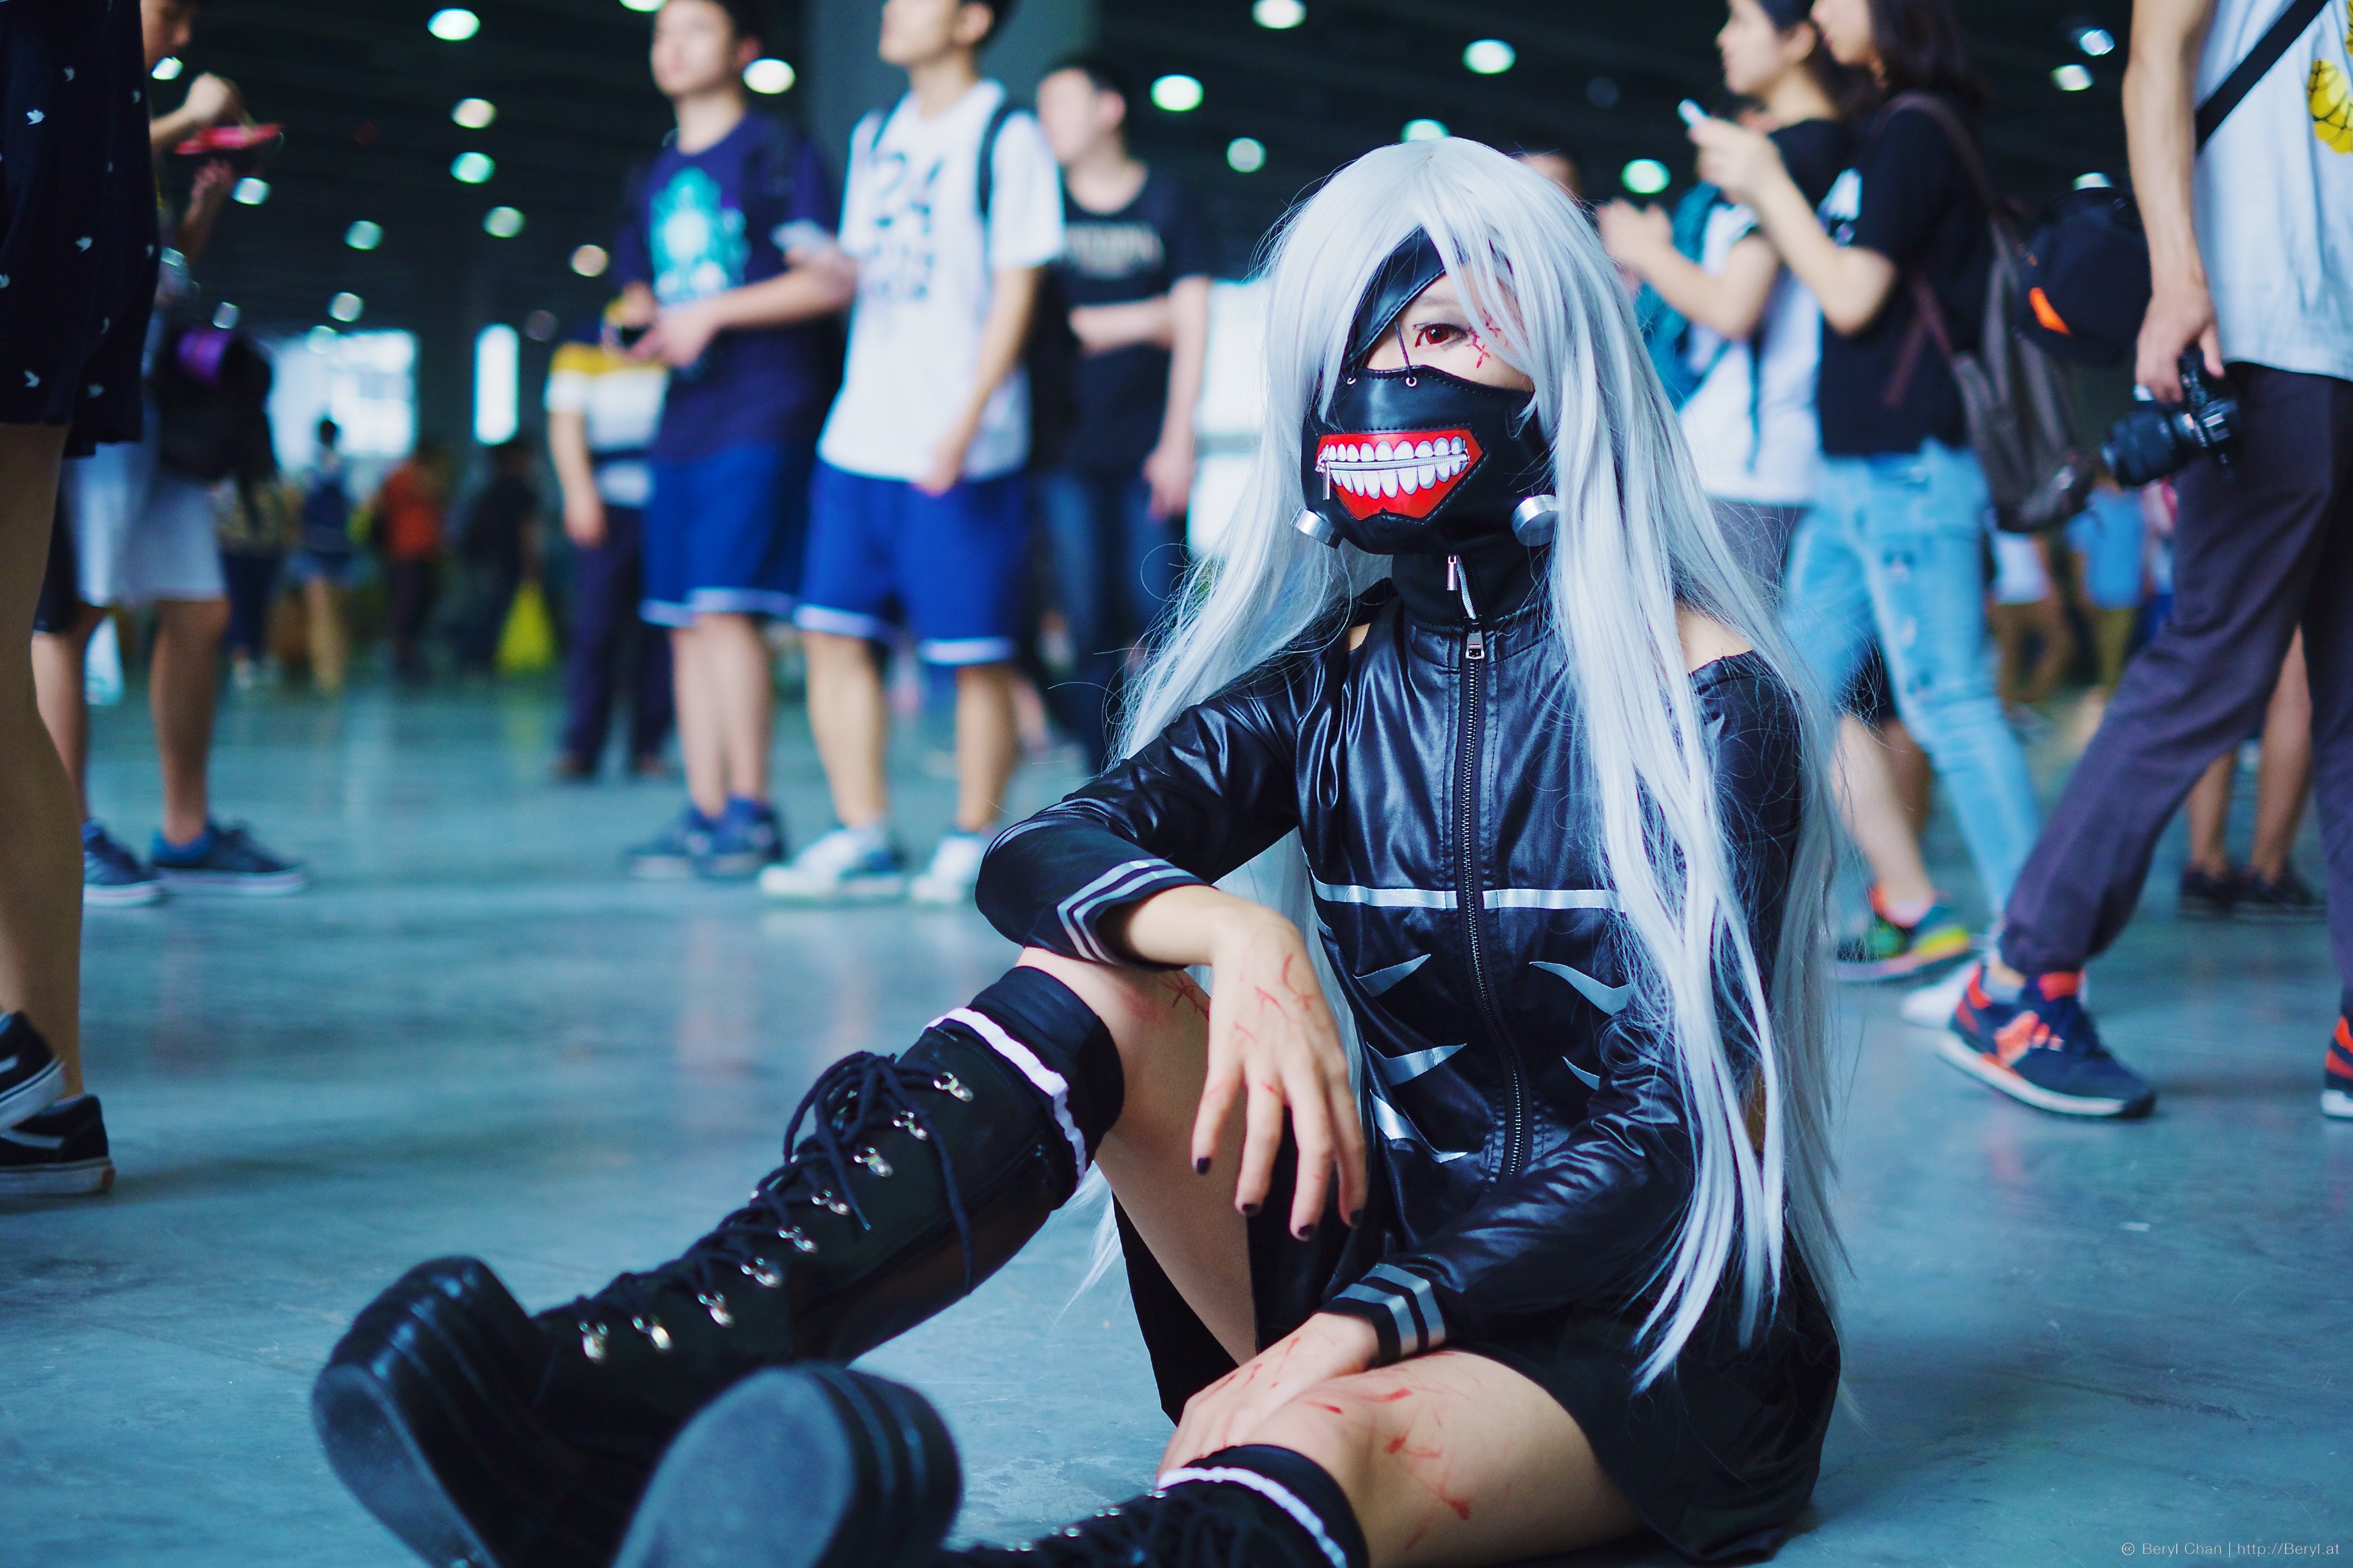
cold, bokeh, blur, girl, cute, fujifilm, portrait, colourful, clothing, face, cosplay, 35mm, canton, soft, costume, china, anime, comiccon, mirrorless, finetuning, xe1, convention